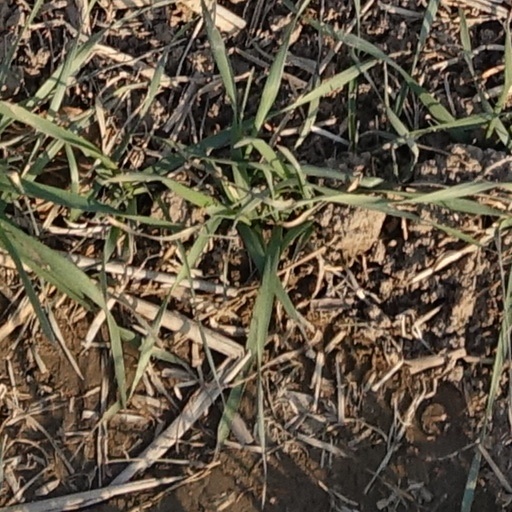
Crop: wheat